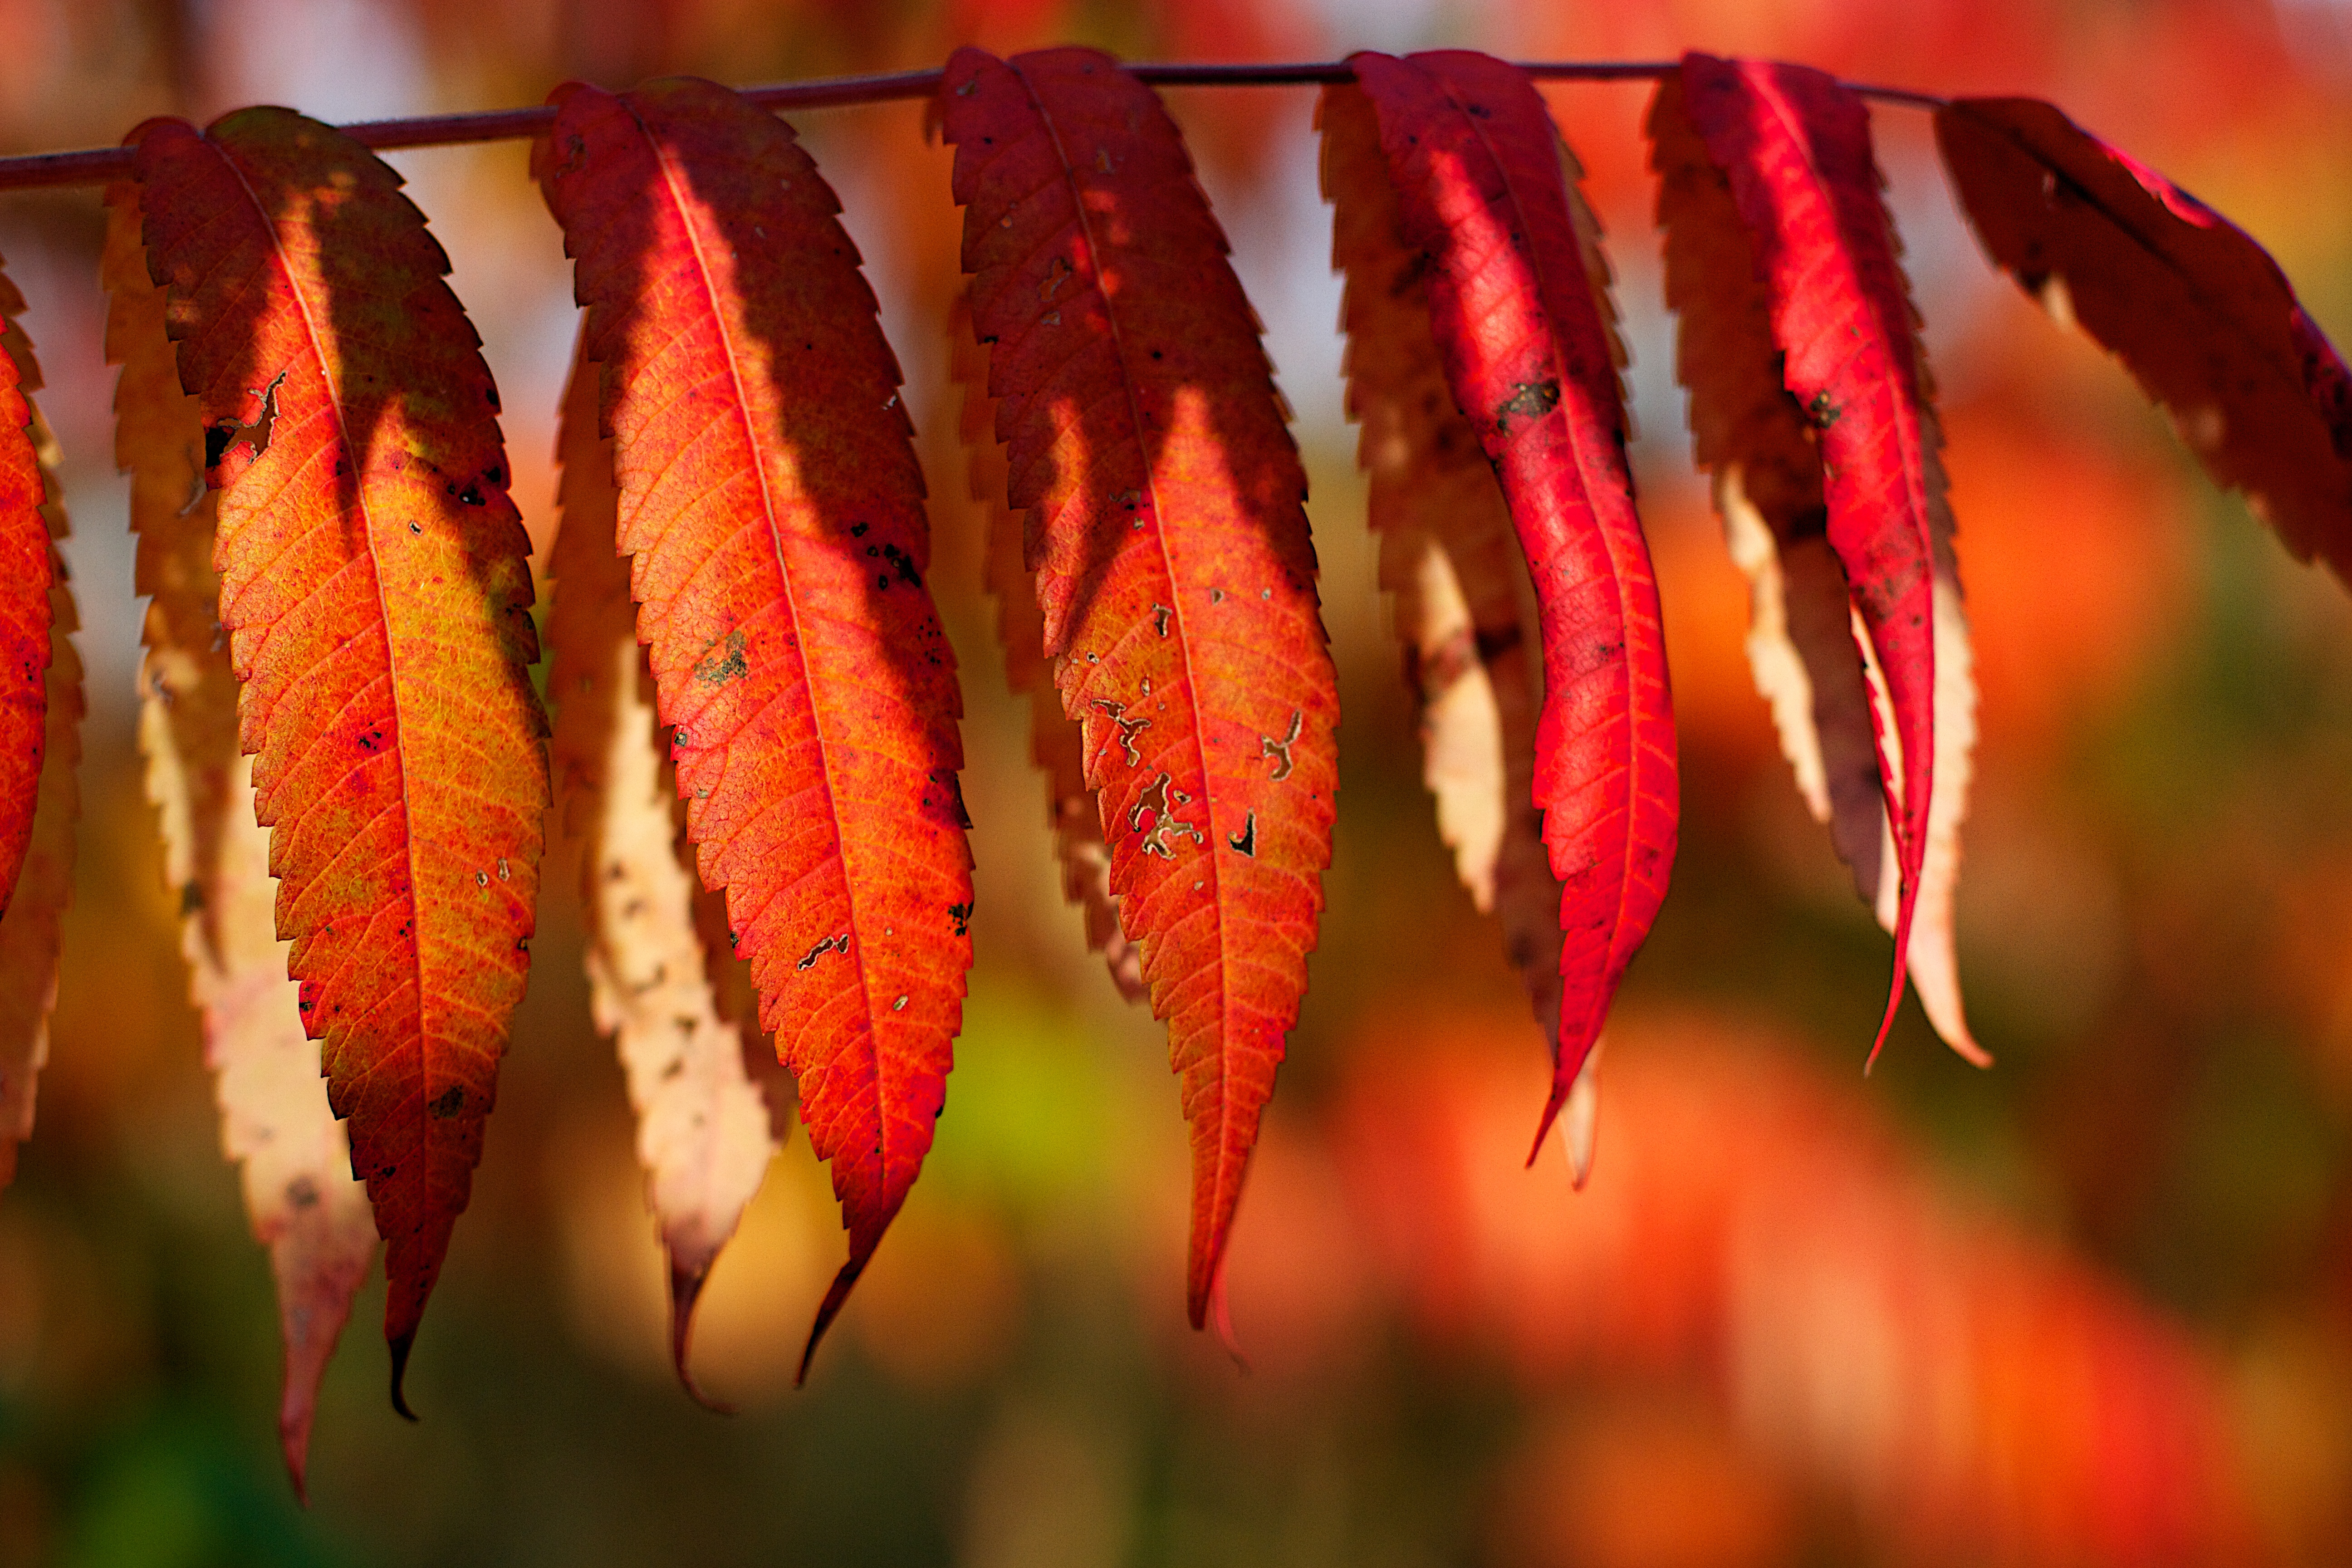
branch, plant, leaf, flower, petal, food, red, autumn, flora, close up, macro photography, flowering plant, plant stem, land plant